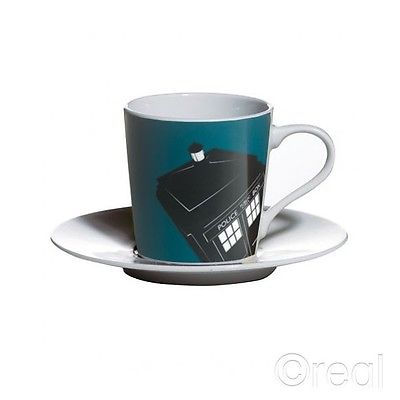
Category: mug